Piraeus Lion

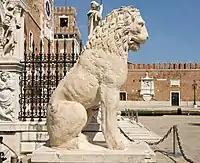
The Piraeus Lion at the Venetian Arsenal.

The Piraeus Lion is one of four lion statues on display at the Venetian Arsenal, Italy, where it was displayed as a symbol of Venice's patron saint, Saint Mark. The statue is made of white marble and stands some 3 m (9 ft.) high. It is particularly noteworthy for two lengthy runic inscriptions on its shoulders and flanks; these were likely carved by Scandinavians sometime in the 11th century AD.